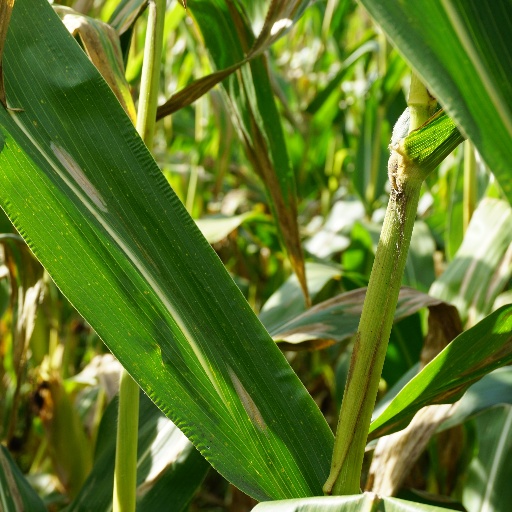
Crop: maize; corn